Baneswar

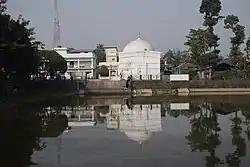
The Shiva temple and the Shiva pukur

The place is known for the Baneswar Shiva temple, and for its tortoises (locally known as 'Mohan') which live in 'Shiva pukur' near the temple.